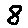
Label: 8